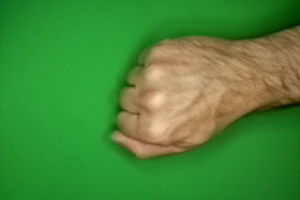
Label: rock